Watchcase

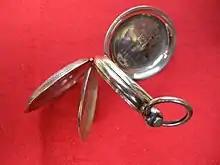
A case for a pocket watch, 1870. The outer clamshell protects the watch. The inner layer contains a glass window. The ring is for the attachment of a chain.

A usually metal clamshell case for a mechanical watch, common until the early twentieth century. It is meant to sit around the inner case of the watch. The term refers to the component holding the main watch components.